Sharpe's Triumph

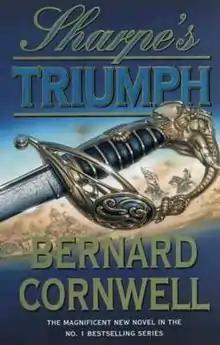
First edition

Sharpe's Triumph is the second historical novel in the Richard Sharpe series by Bernard Cornwell, first published in 1998. Sharpe is a sergeant in the army who attracts the attention of General Arthur Wellesley at Ahmednagar.